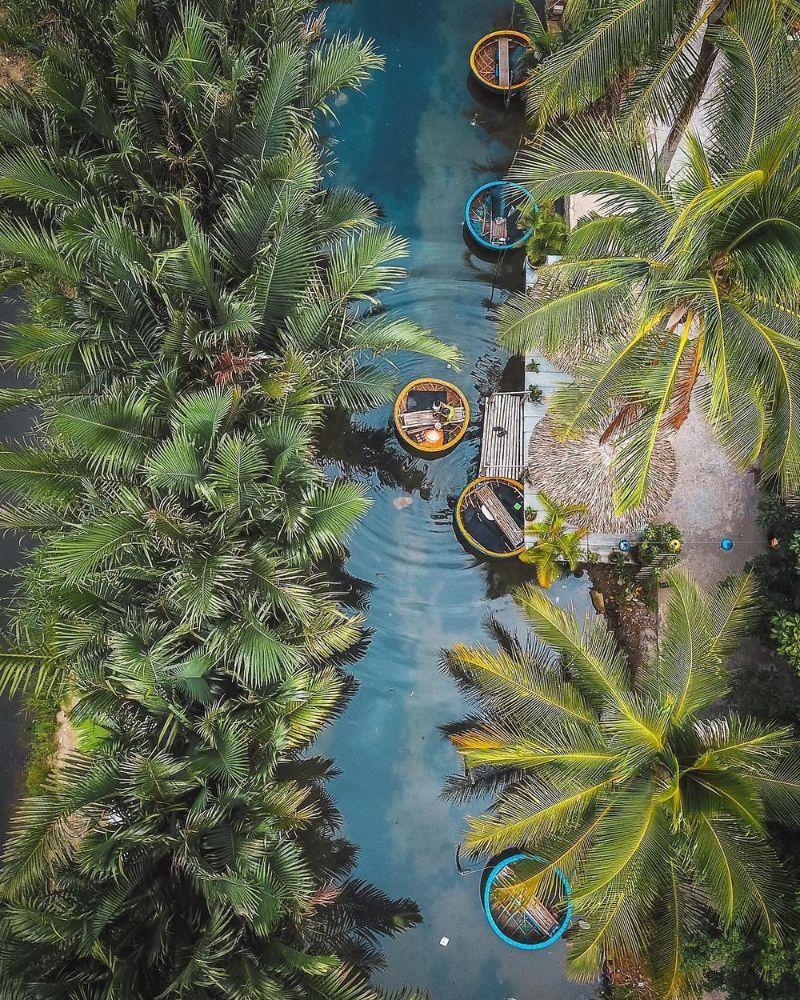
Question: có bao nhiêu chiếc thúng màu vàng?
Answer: có ba chiếc thúng màu vàng